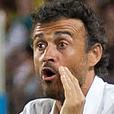
Age: 43